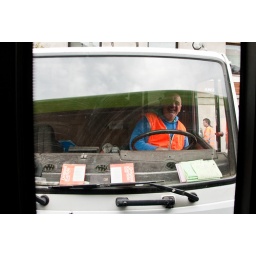
You got your work truck in my bus